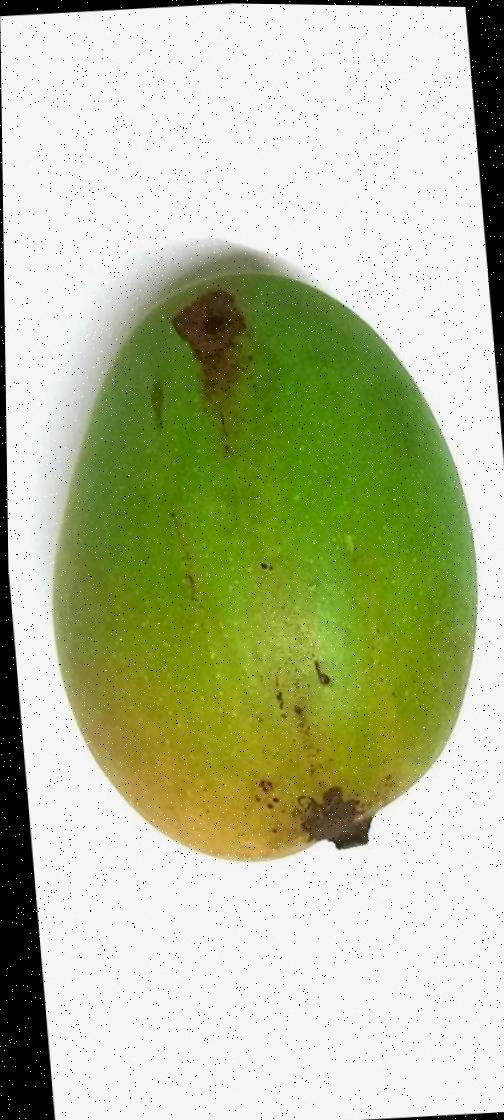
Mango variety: Shada